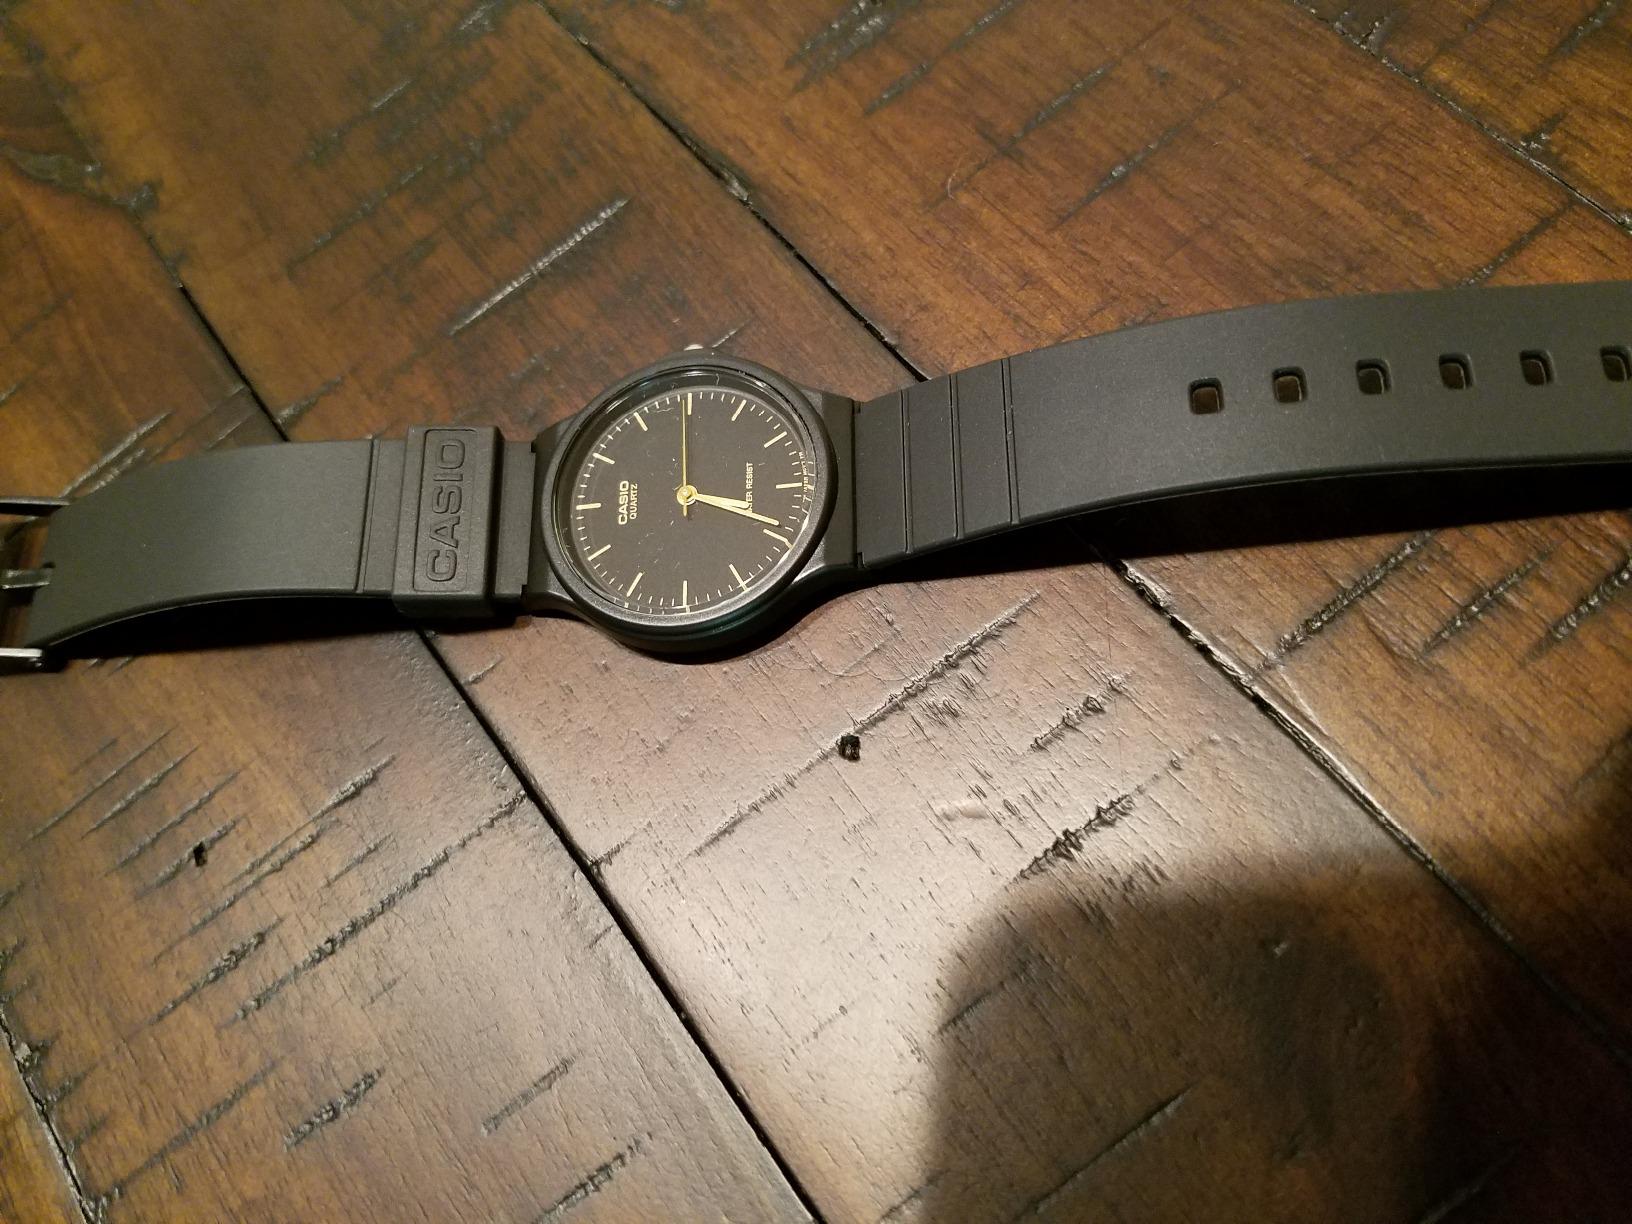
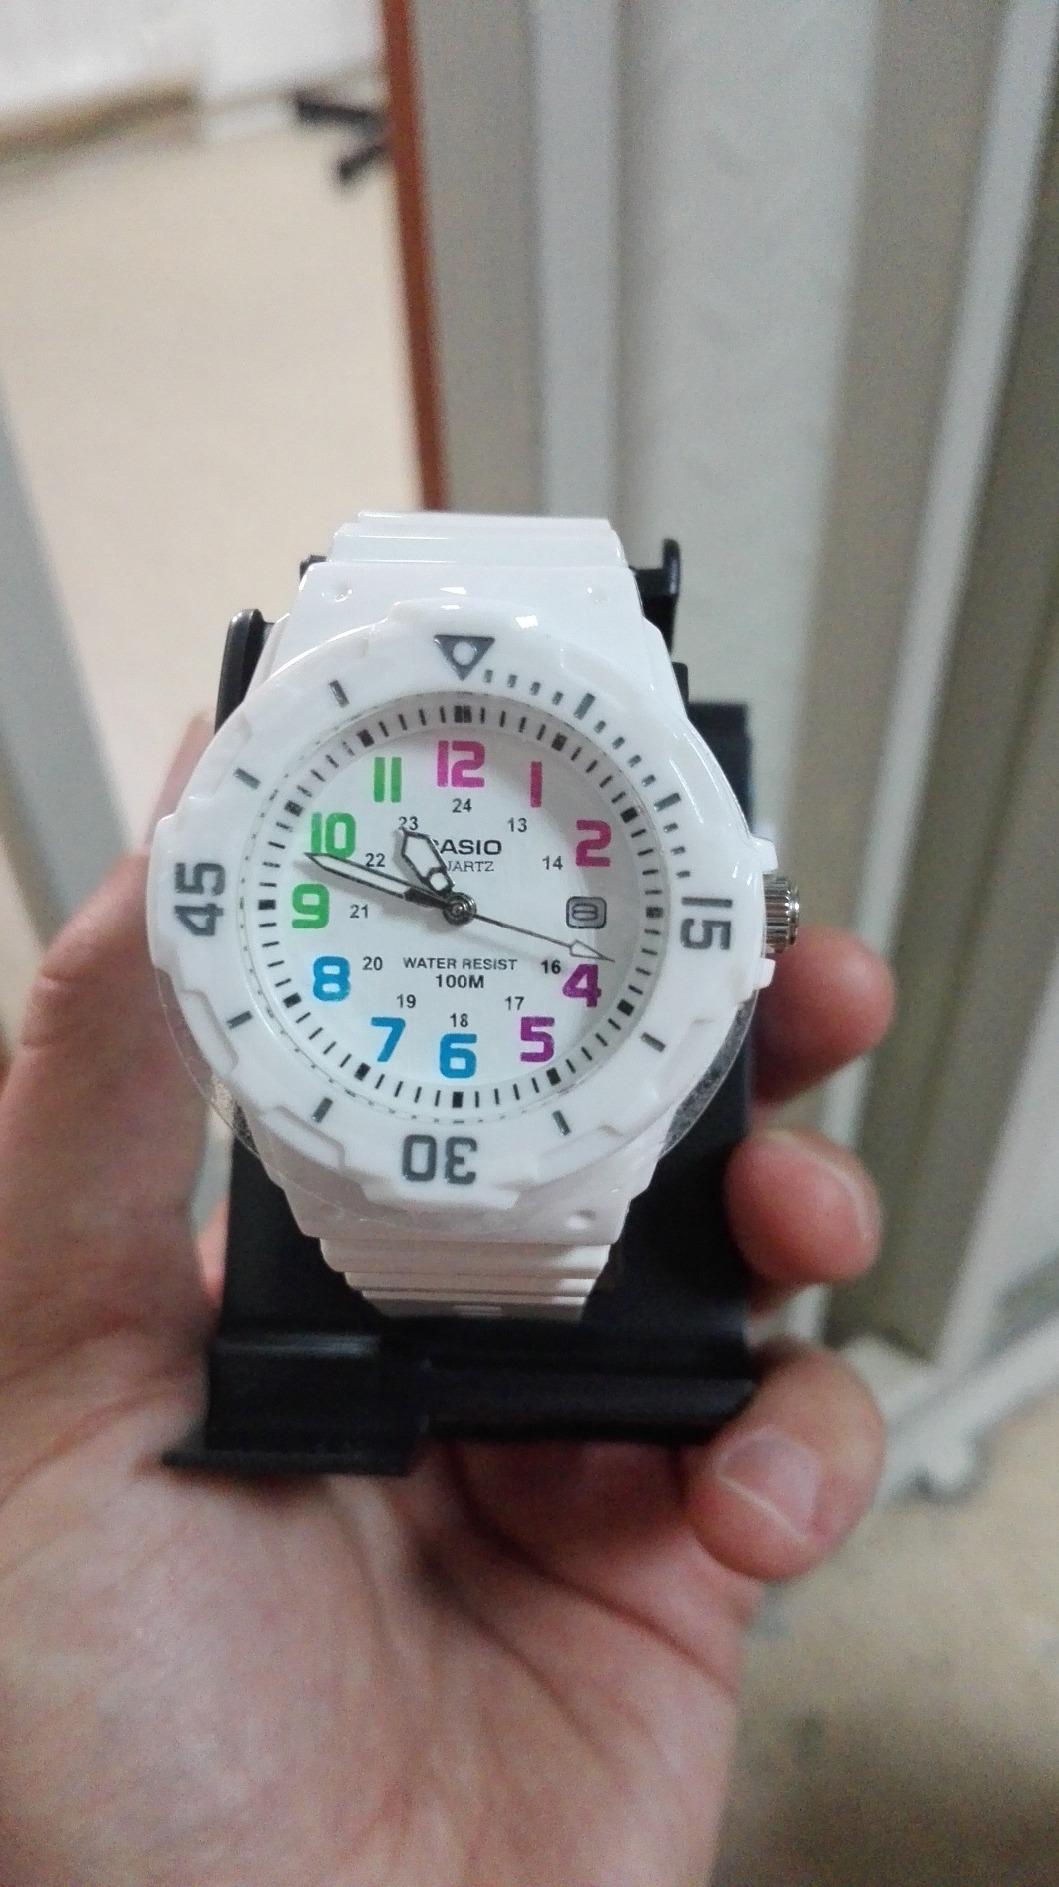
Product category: accessories_watch
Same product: no